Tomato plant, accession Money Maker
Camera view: bottom (45 deg); turntable rotation: 60 degrees
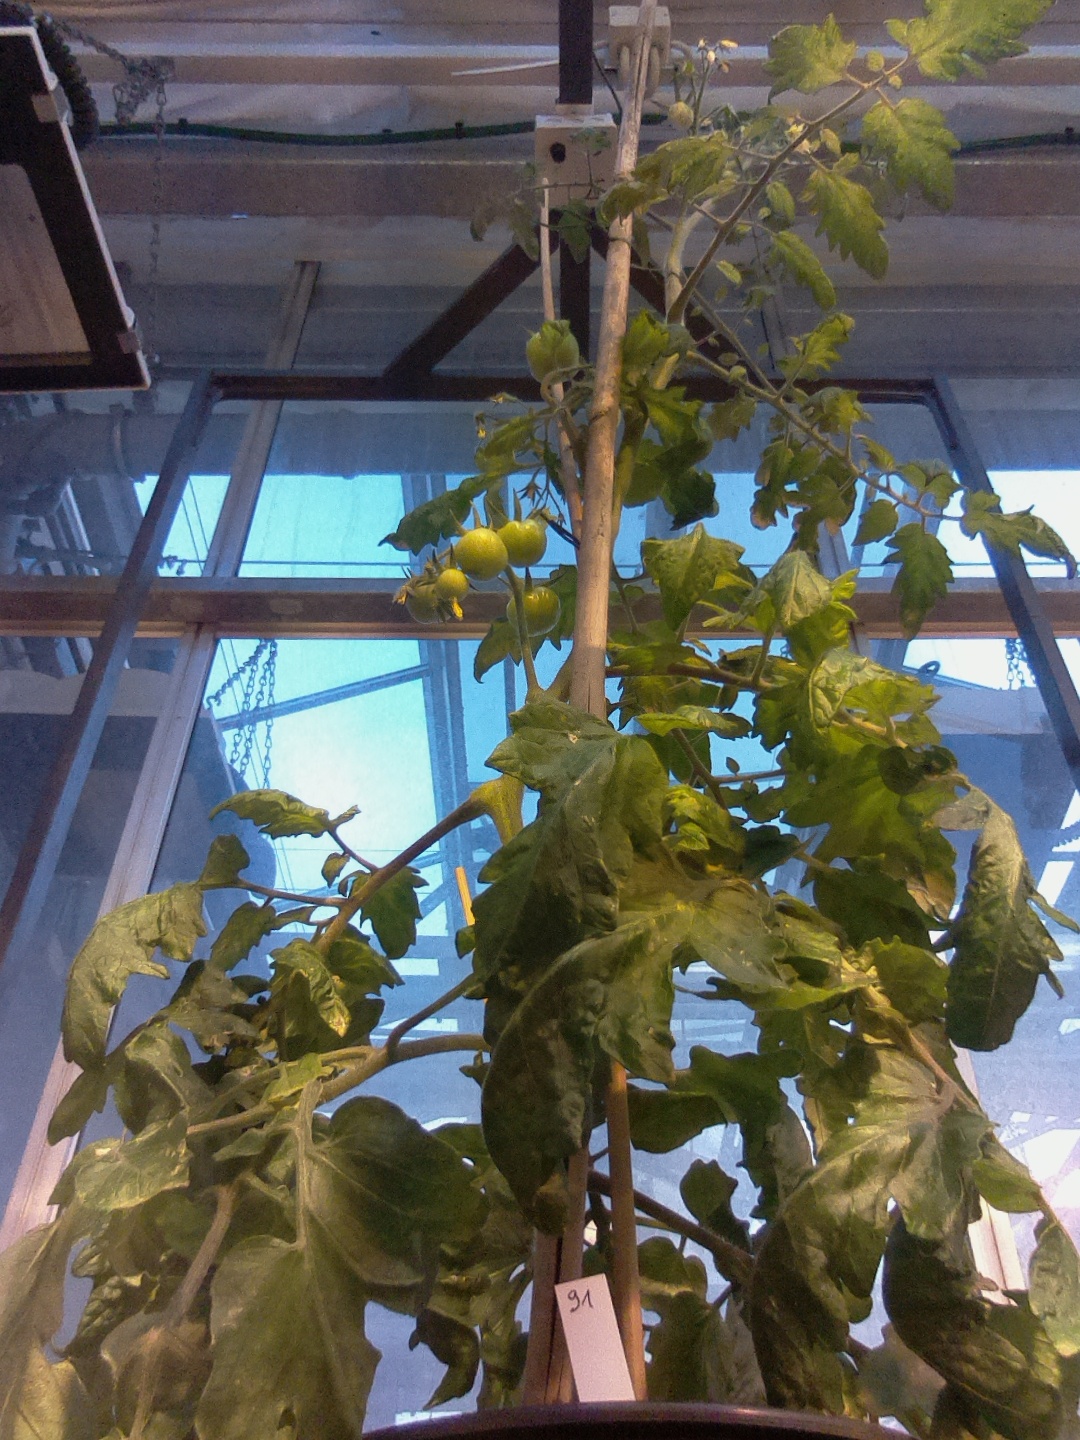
BBCH growth stage 72: 20%-30% of final fruit size